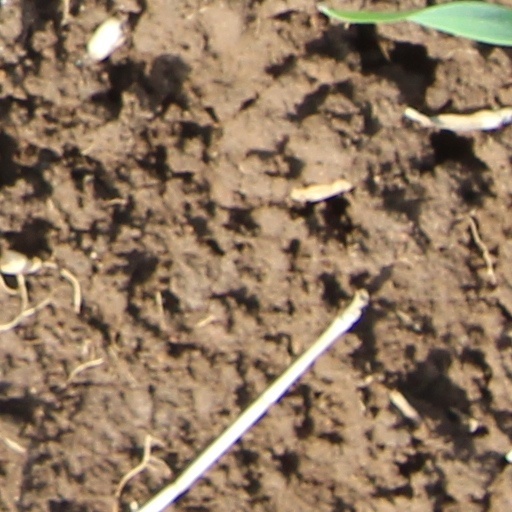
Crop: wheat